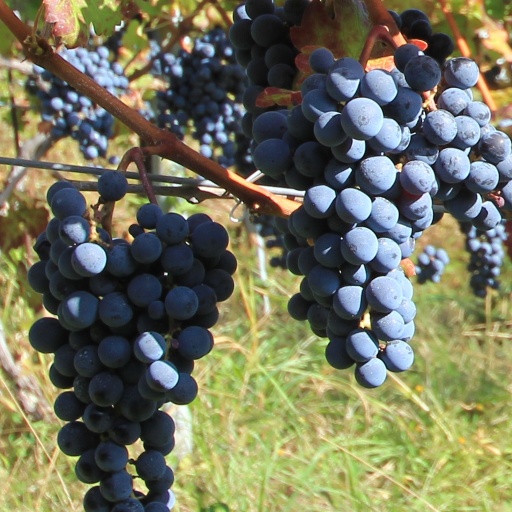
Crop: grape